Federal Medical Centre, Azare

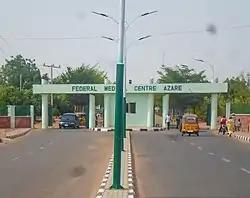
Federal Medical Centre, Azare, main entry gate

Federal Medical Centre, Azare, is a medical centre owned by the Federal Government of Nigeria. It is located along Amb. Ahmed Abdullah Road in Azare, Katagum, Bauchi State, Nigeria. The center was opened to commence operation in 2001. The medical centre is an agency under the federal ministry of health. It marked its 20th anniversary on March 17, 2022.